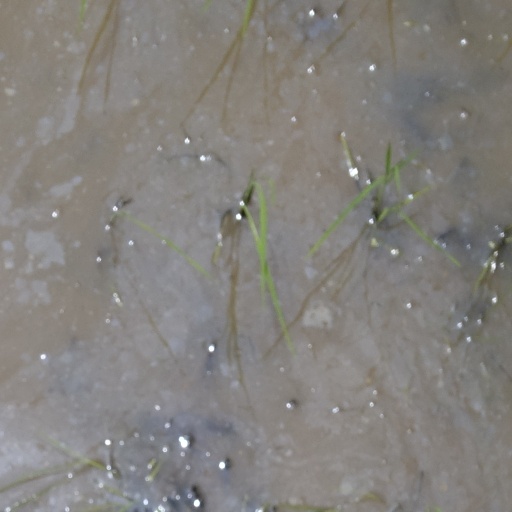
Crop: rice